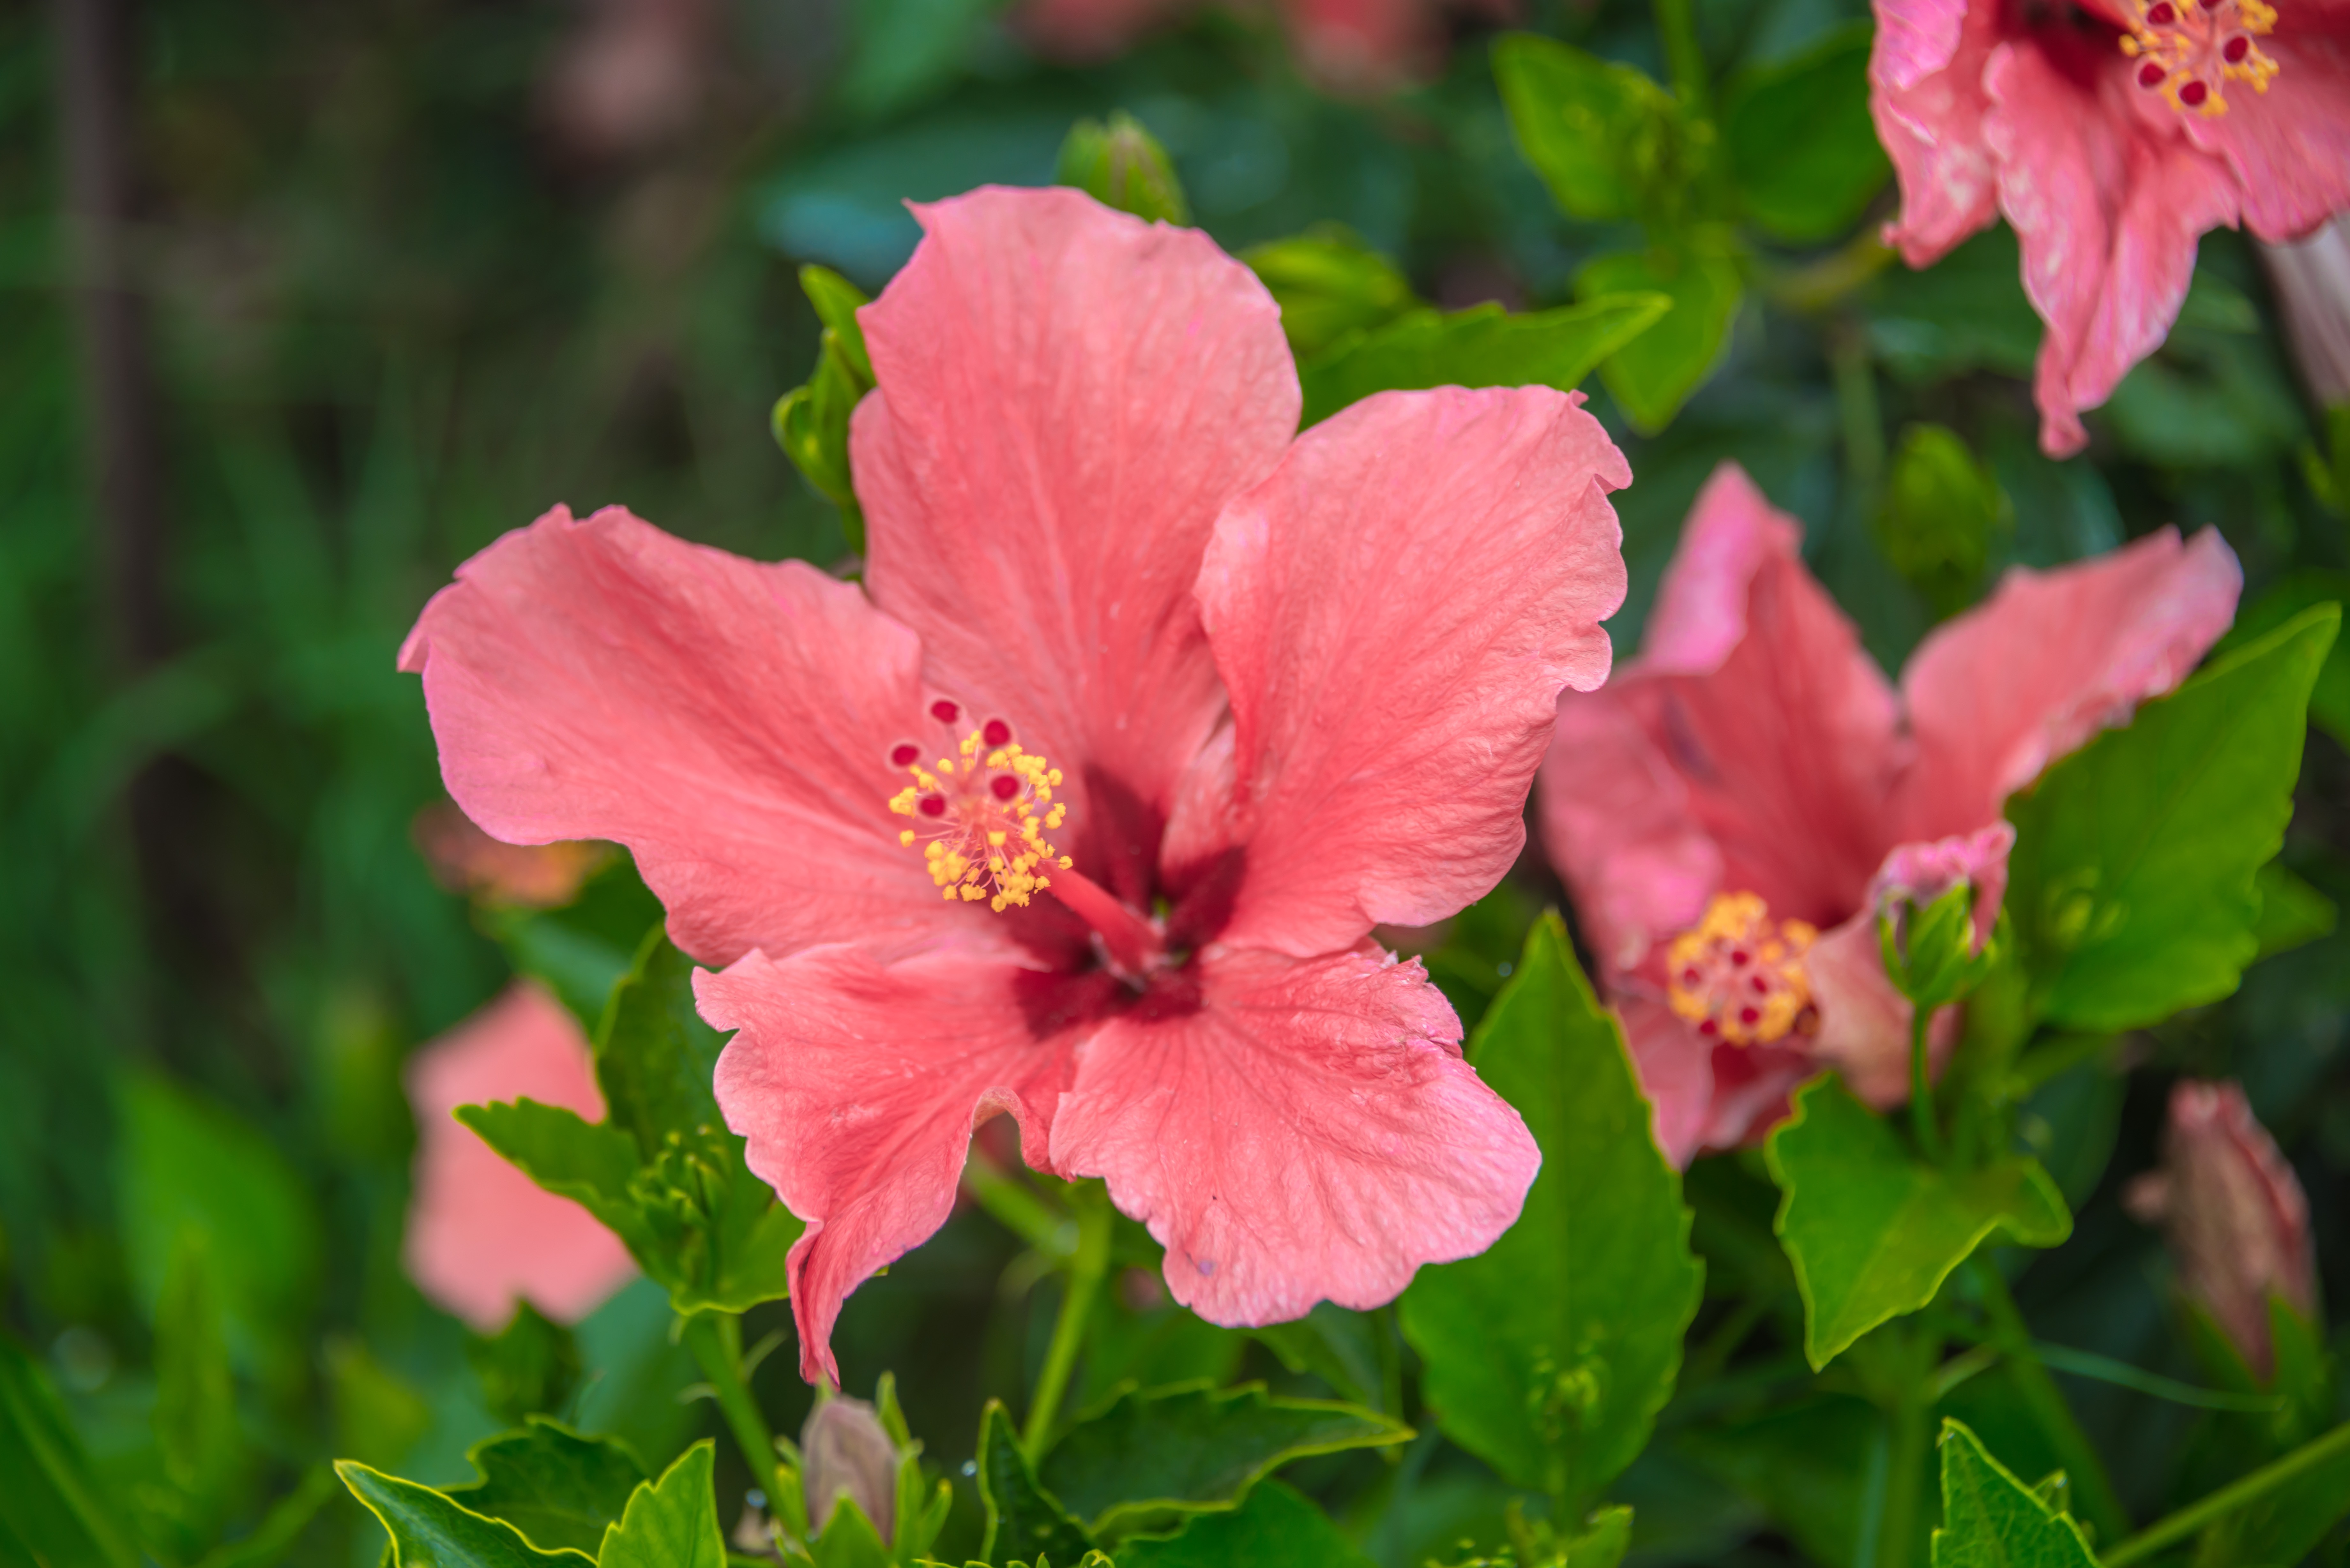
nature, blossom, plant, flower, petal, botany, flora, red flower, shrub, hibiscus, malvales, macro photography, flowering plant, hibiscus flower, photographic background, chinese hibiscus, annual plant, land plant